Buddhist symbolism

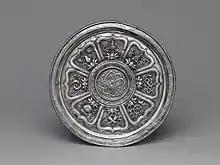
A Chinese Metal Cup stand with the eight auspicious symbols (14th century)

A treasure vase, which represents inexhaustible treasure and wealth, is also an attribute of wealth deities like Jambhala, Vaishravana and Vasudhara.